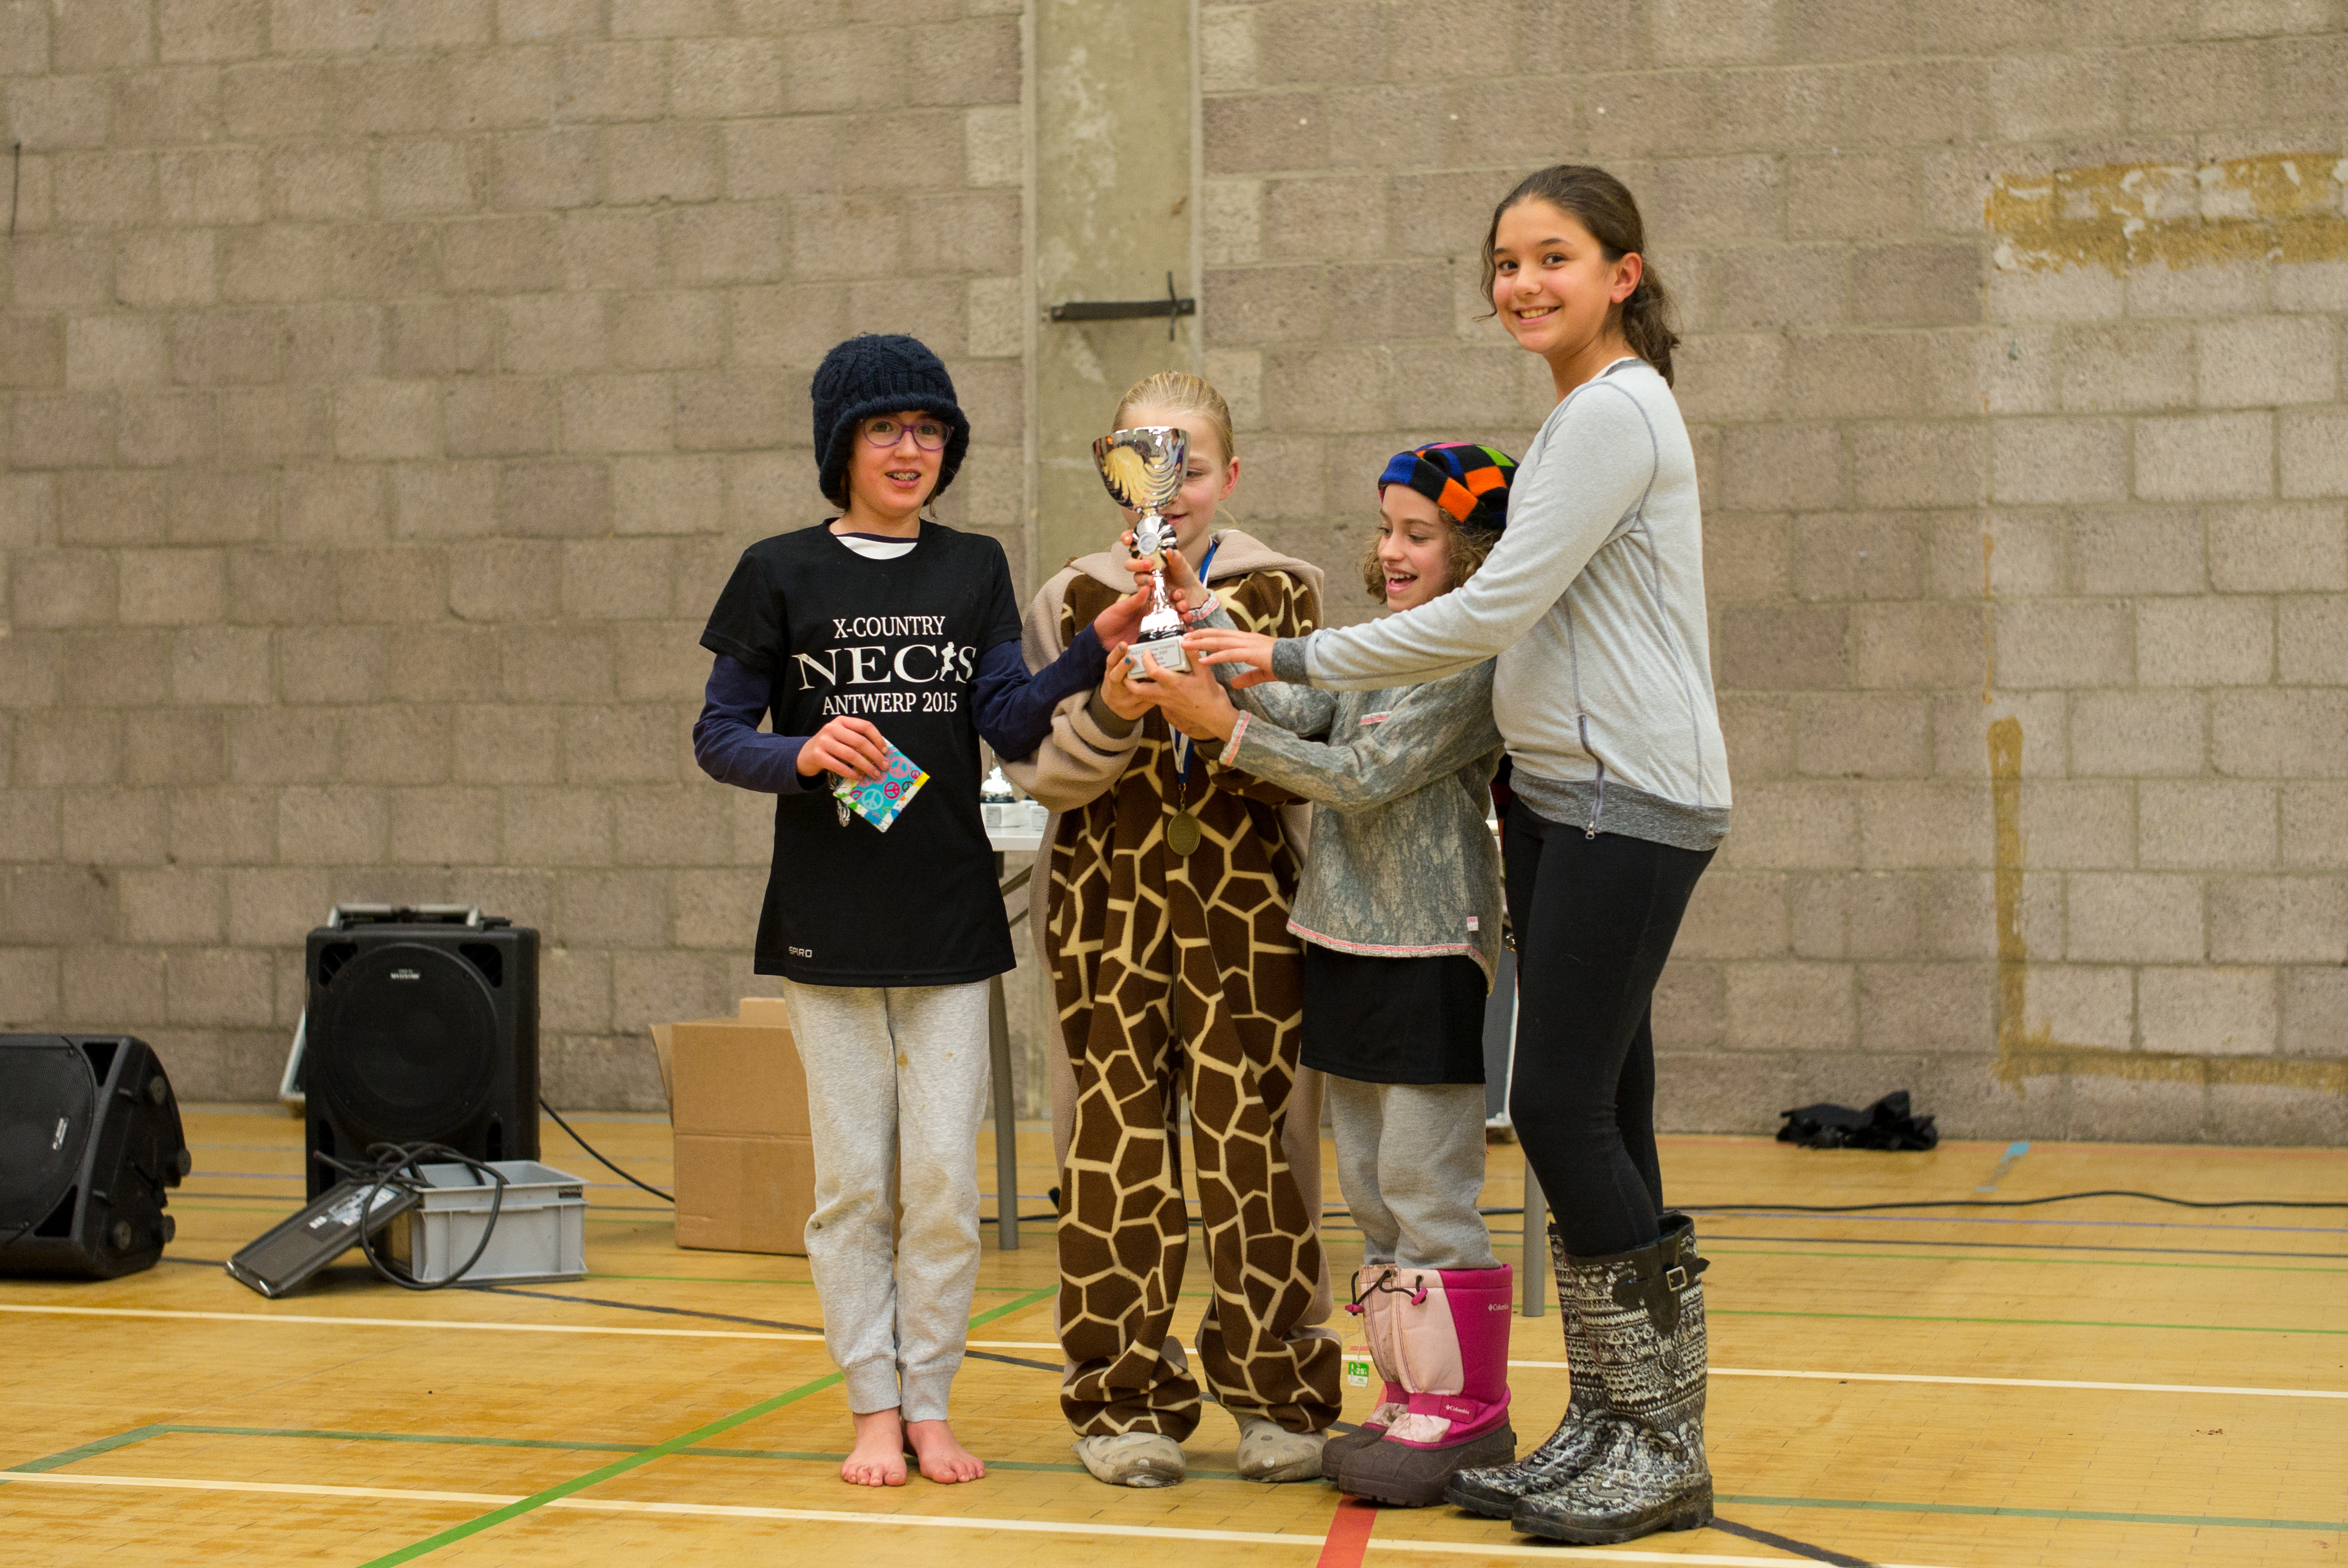
sports, tournament